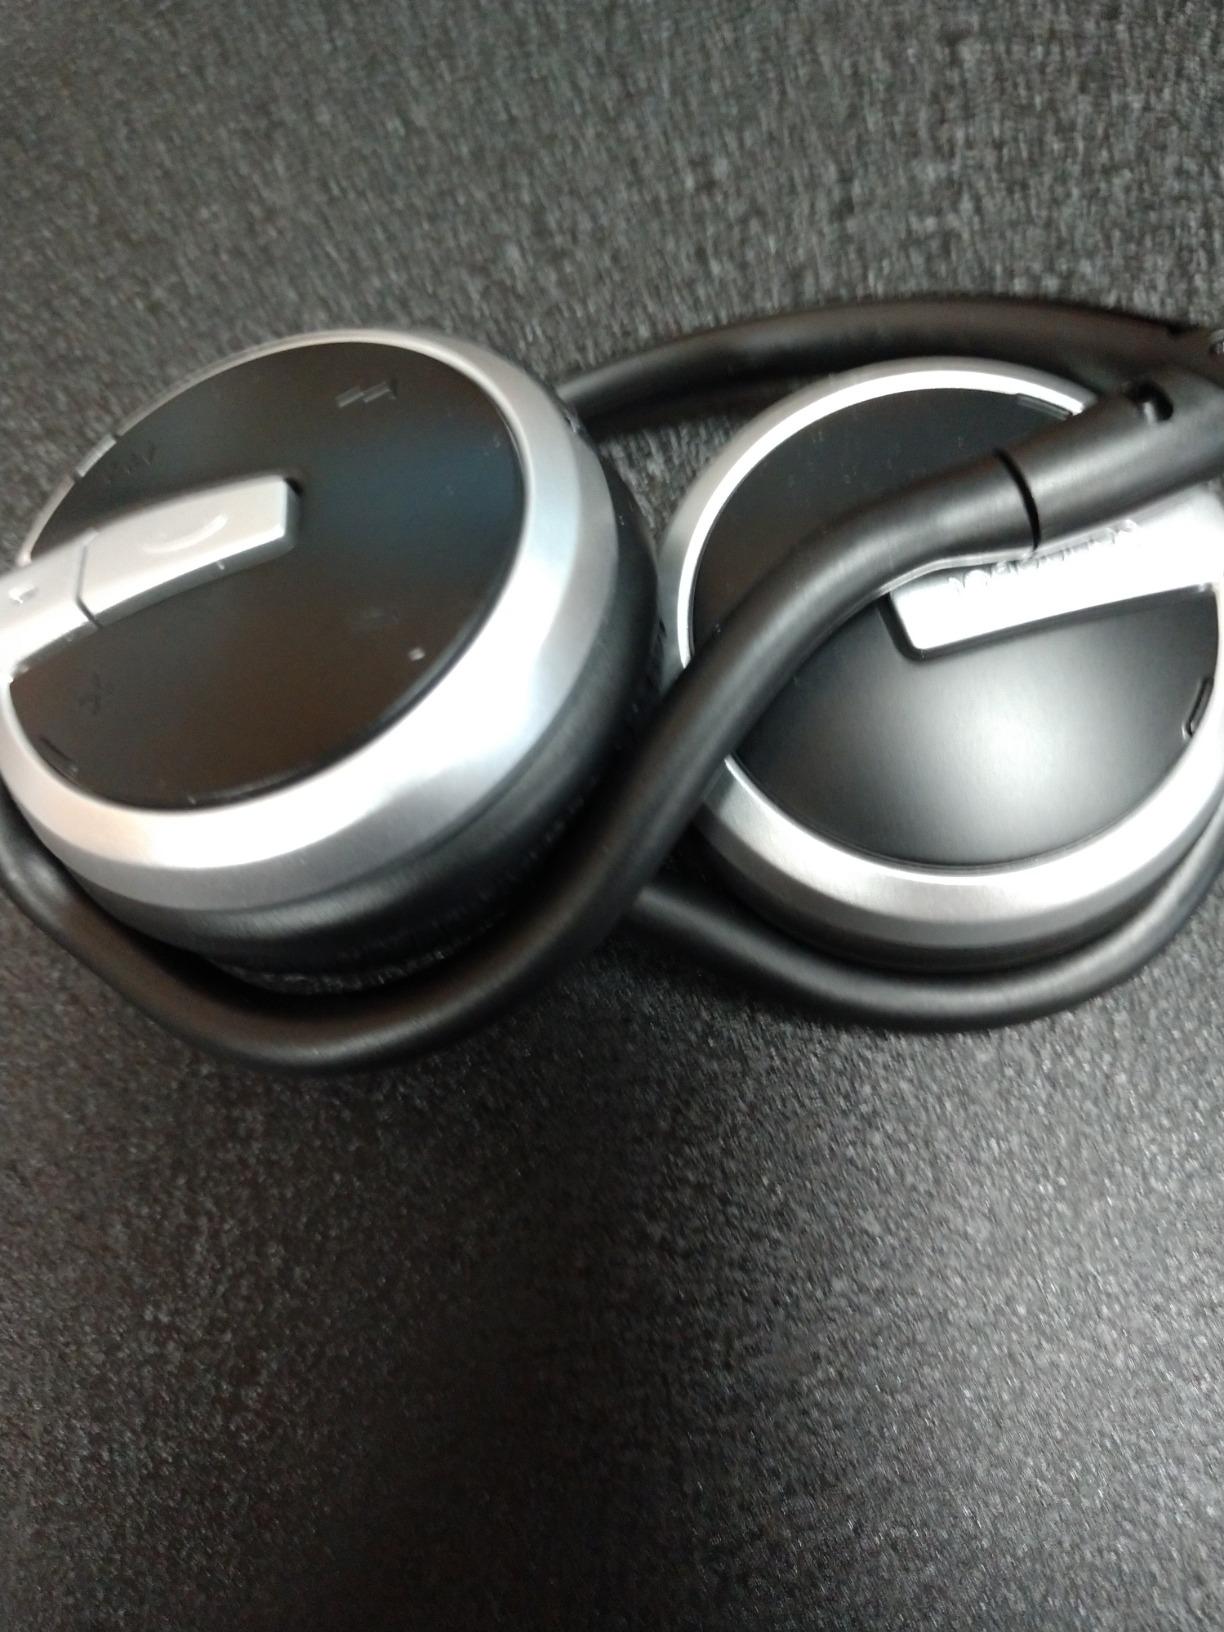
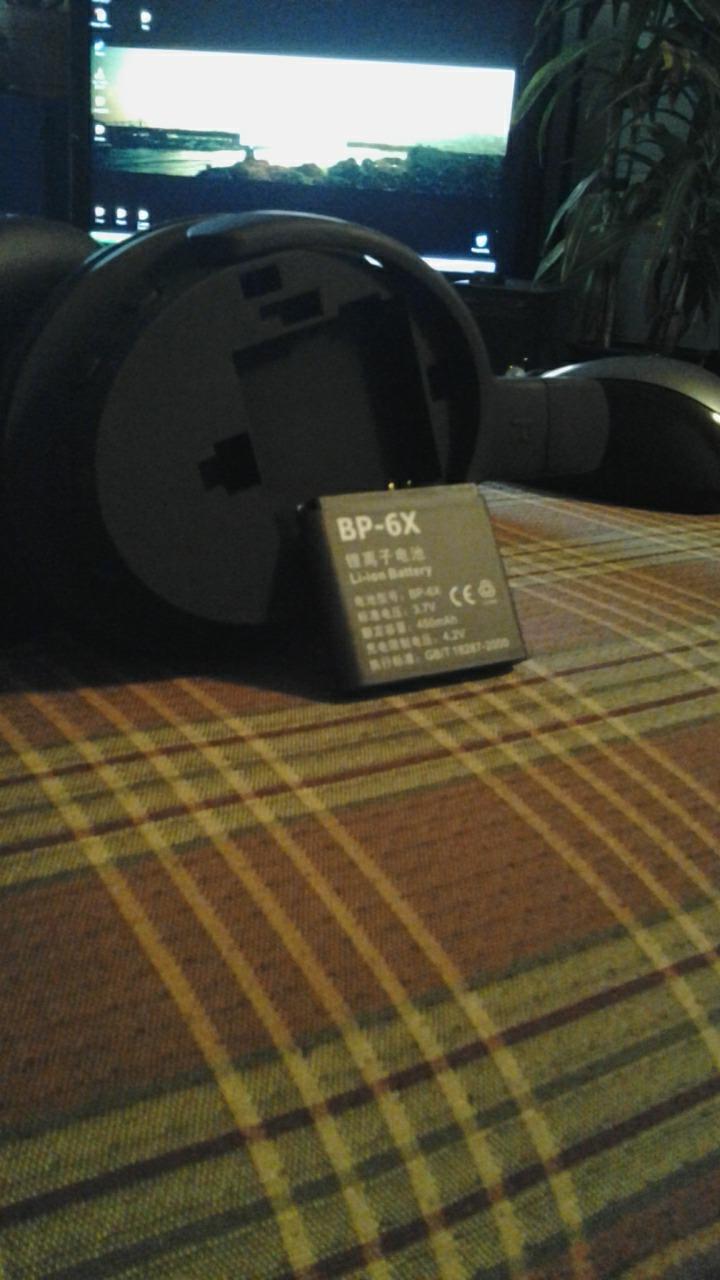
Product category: headphones
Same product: no